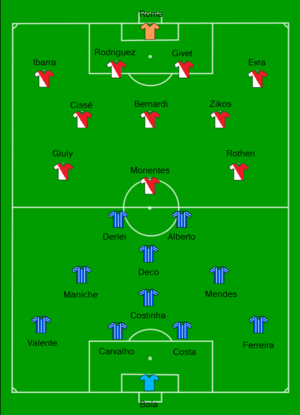
Finale de la Ligue des Champions 2004. AS Monaco (blanc et rouge) et FC Porto (bleu)Unknown